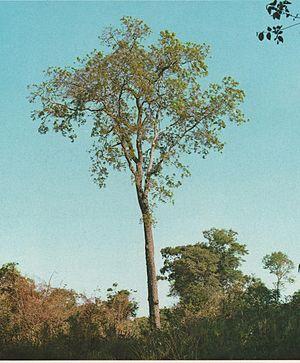
Le jardin Botanique de Santa Cruz de la Sierra est un jardin botanique de 186 hectares situé dans la ville de Santa Cruz de la Sierra en Bolivie. Ce jardin est membre de l’association des jardins botaniques d'amérique latine et des caraïbes et travaille également pour l'Agenda Internacional para la Conservación en los Jardines Botánicos. Son code international en tant qu'institution botanique est SCRUZ.
La province de Santa Fe est une province du Centre-Est de l'Argentine. Sa capitale est la ville de Santa Fe.
Astronium balansae, appelé aussi Urunday, ou diomate, ou Gateado ou Gonçalo Alves est un arbre de la famille des Anacardiaceae, originaire de la zone tropicale sud-américaine.